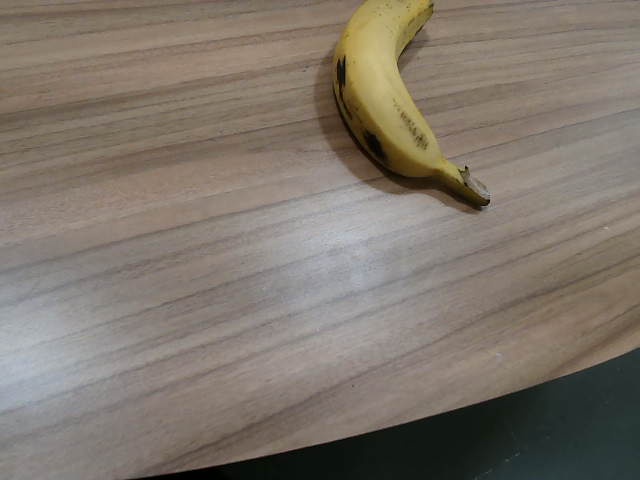
Label: Ripe_Banana